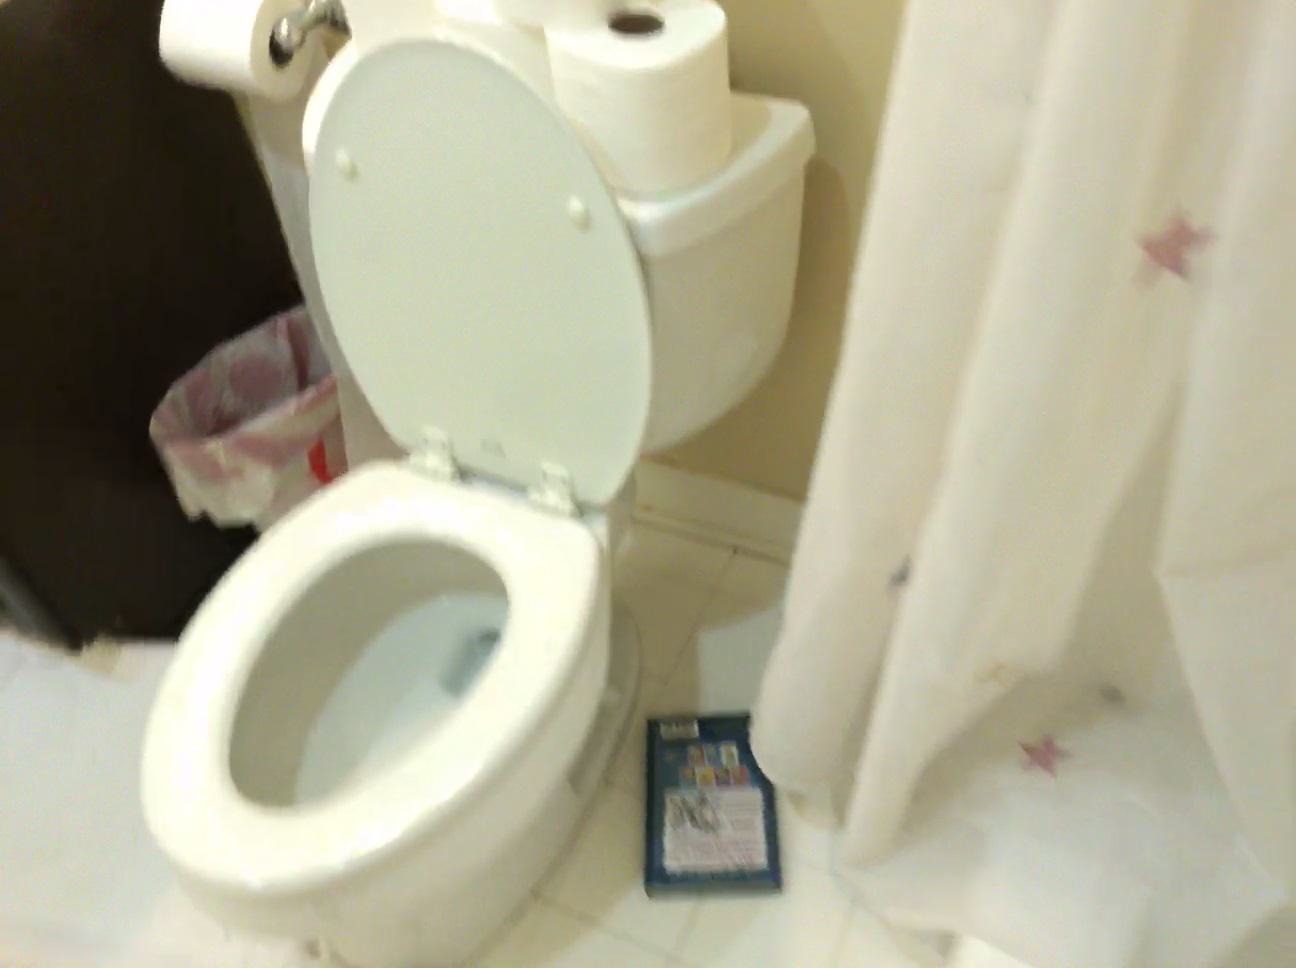
Question: Can the bin fit left of the cabinet from the world's perspective? Final answer should be yes or no.
Answer: No